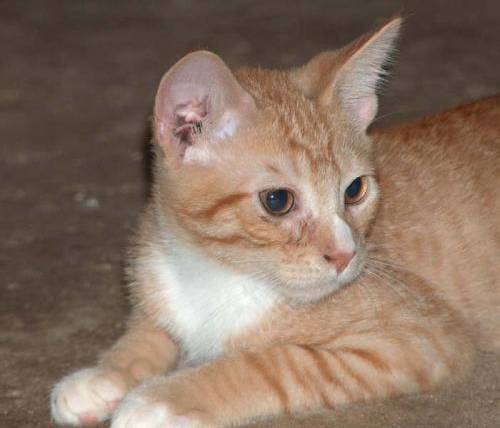
Label: cat